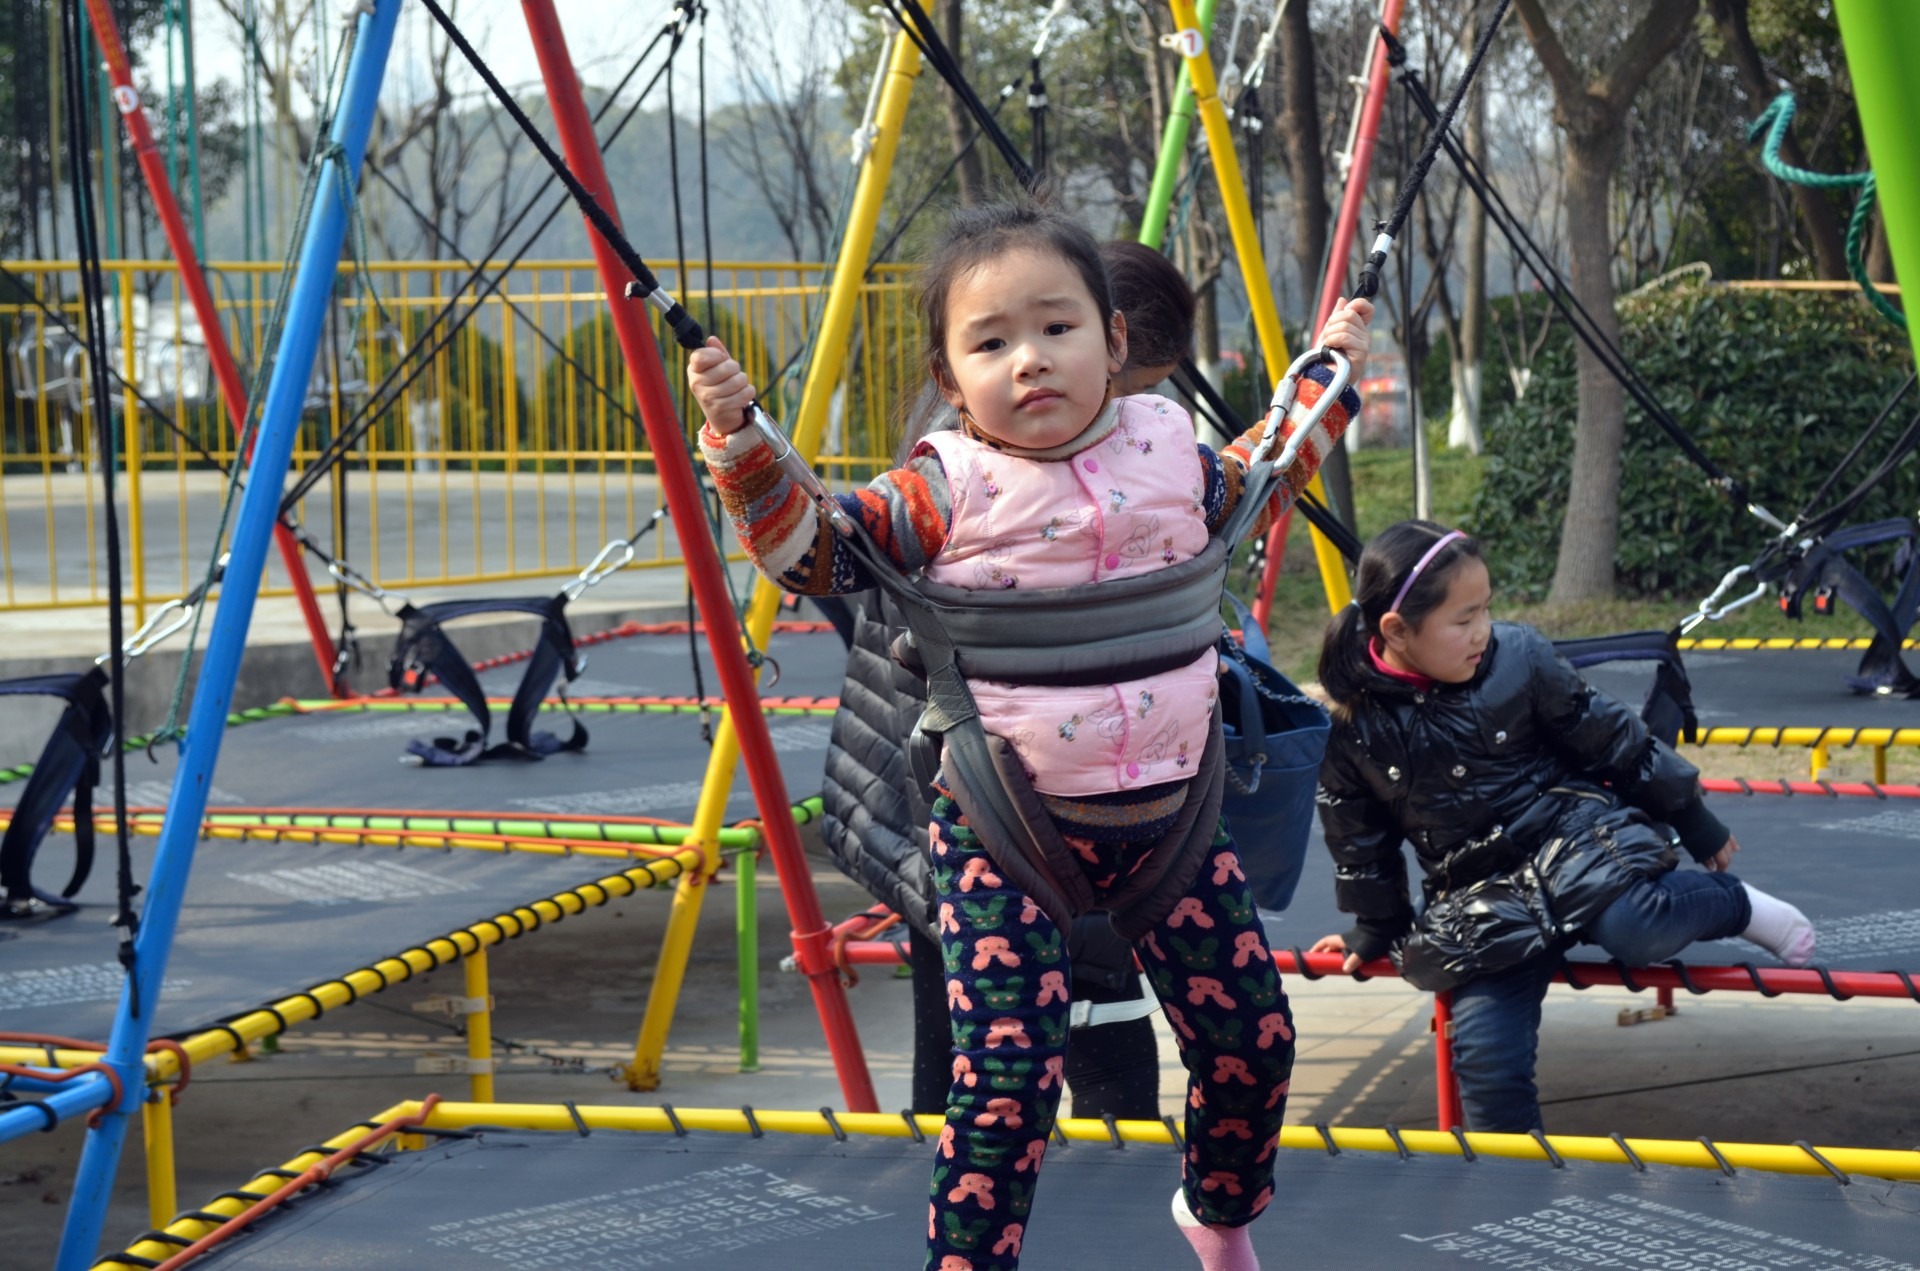
outdoor, play, city, jump, public space, fun, sports, trampoline, playground, outdoor play equipment, outdoor equipment, trampolines